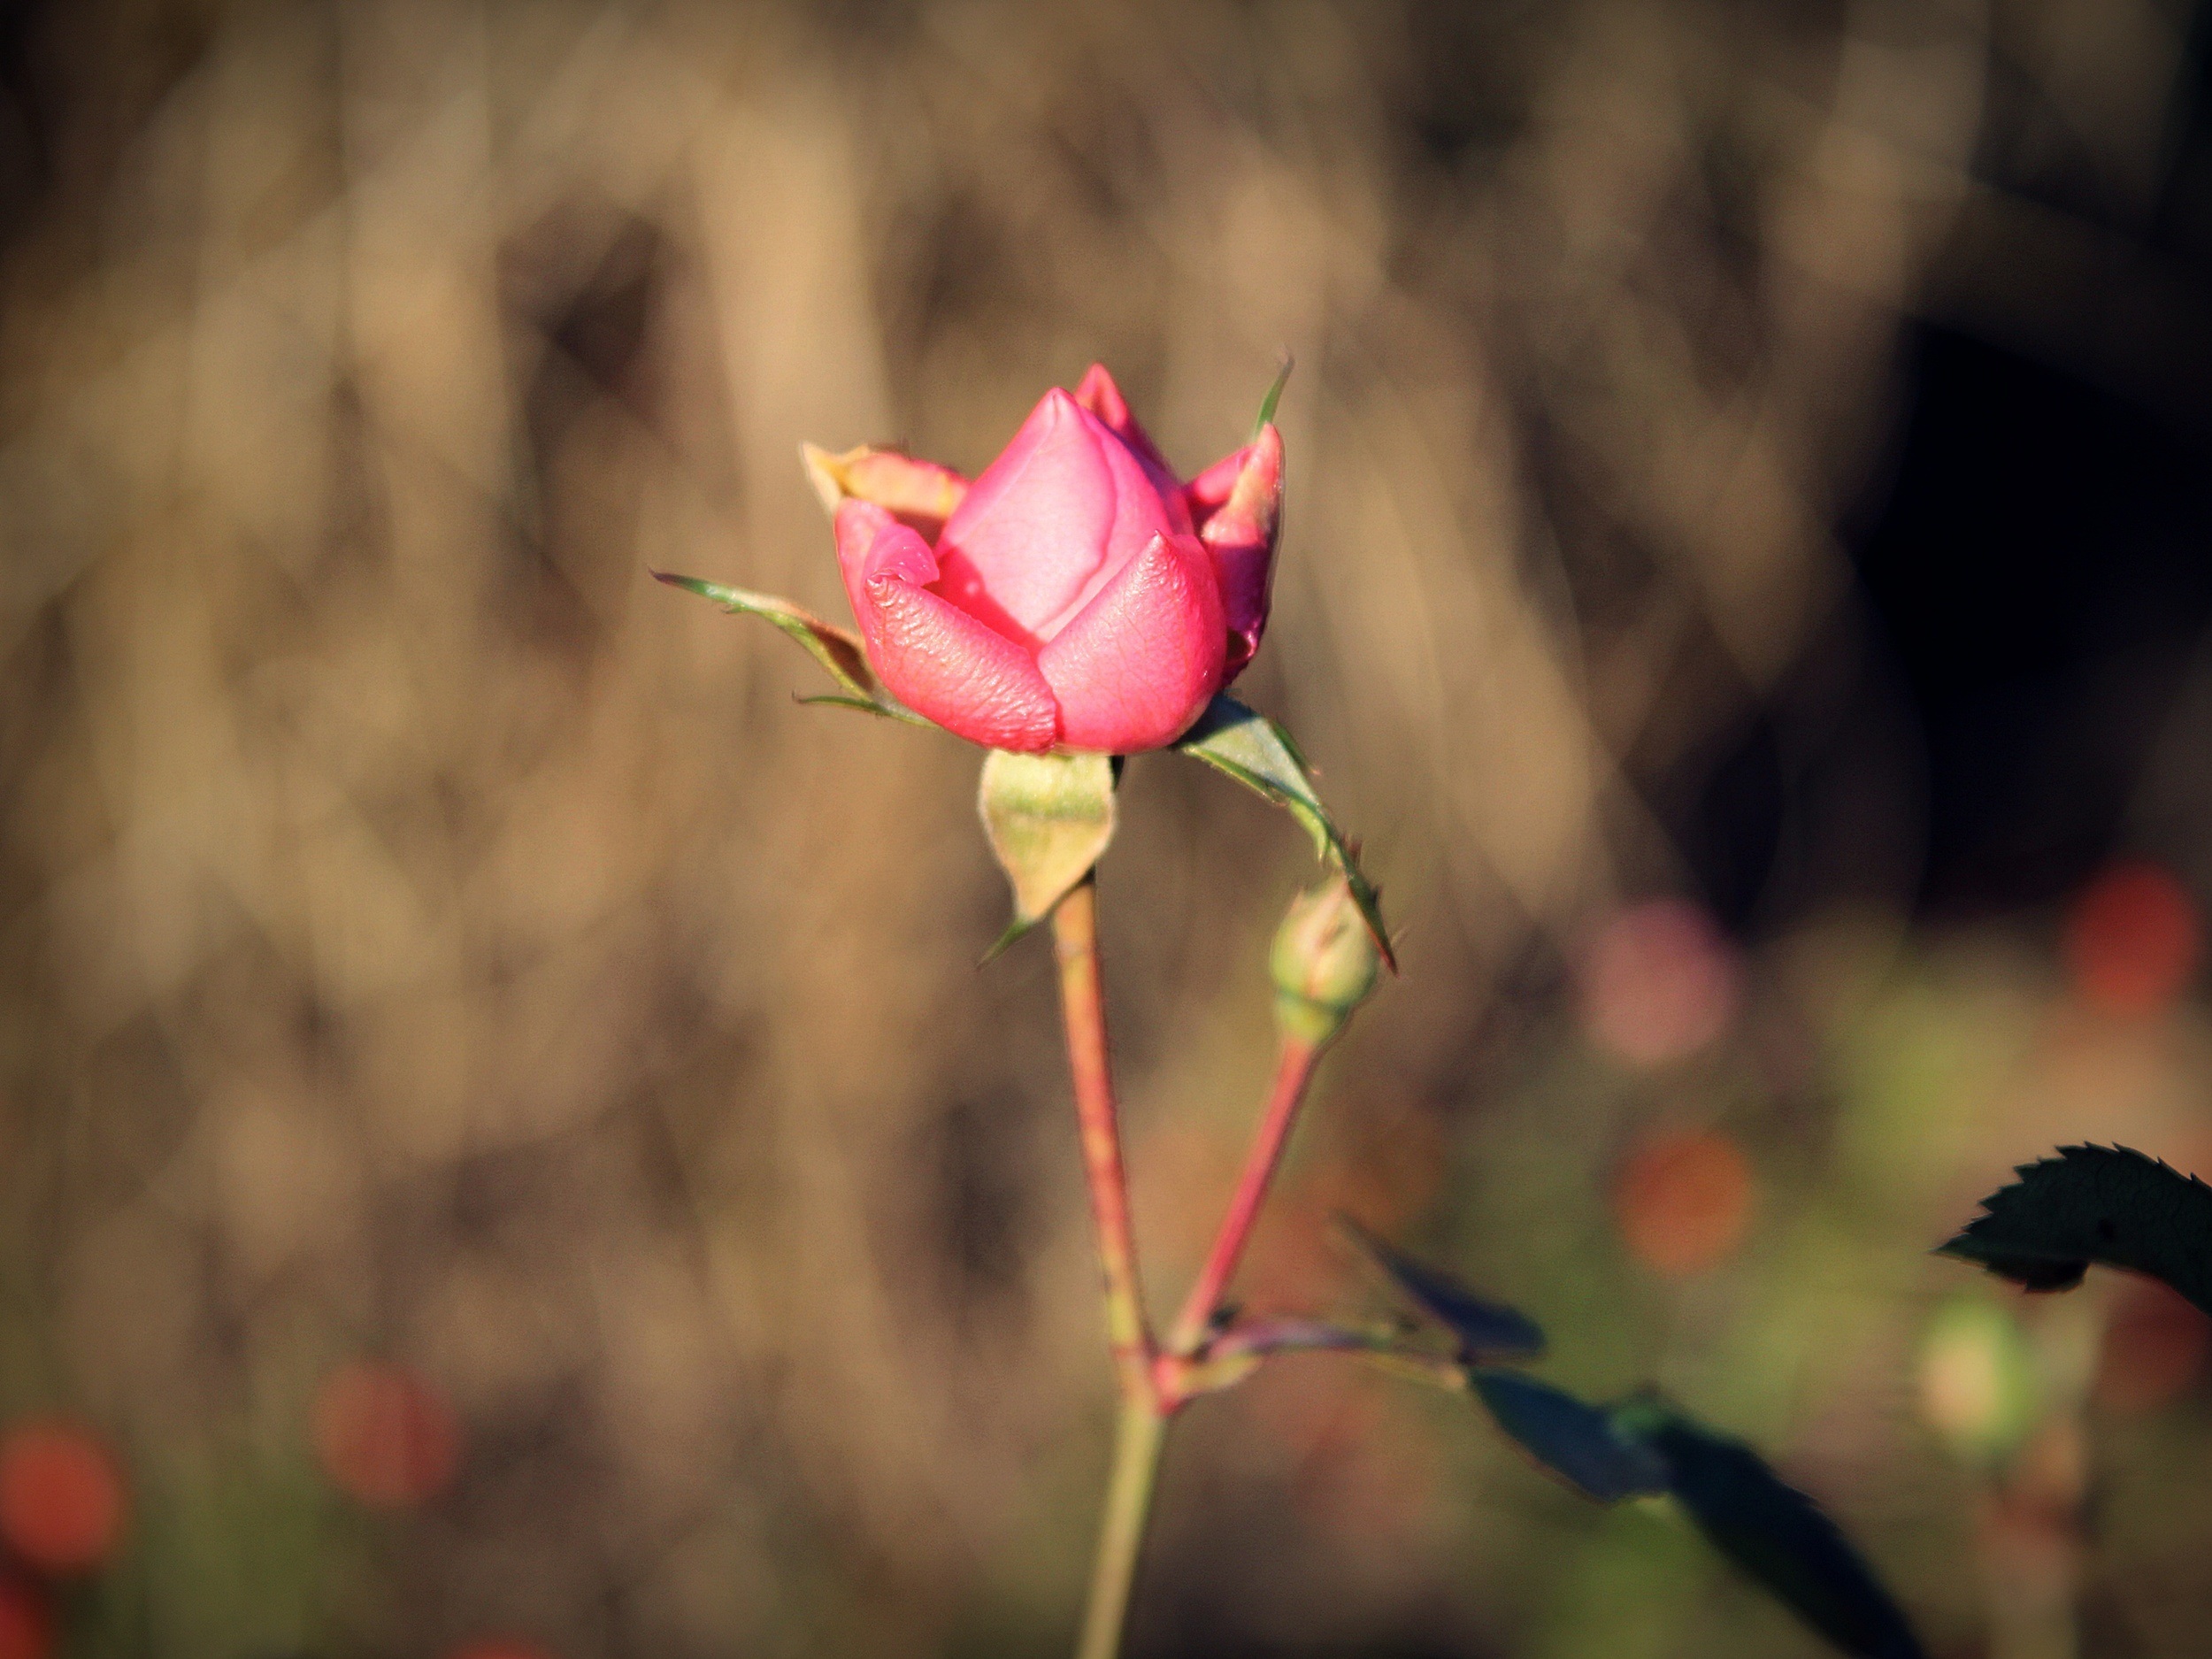
nature, blossom, light, plant, sunshine, sun, photography, sunlight, leaf, flower, petal, bloom, atmosphere, rose, red, rest, garden, pink, flora, close up, hell, bud, macro photography, flowering plant, rose family, plant stem, land plant